San Diego Chicken

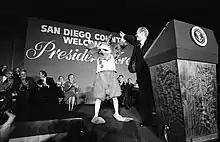
The San Diego Chicken with Gerald Ford during the 1976 presidential election

In March 1974, Giannoulas was hired to wear the first chicken suit; at the time he was a 20-year-old journalism major at San Diego State University. He was originally from Canada but had attended Hoover High School in San Diego. The Chicken's first appearance was a KGB promotion to distribute Easter eggs to children at the San Diego Zoo. After his first appearance, Giannoulas, a lifetime baseball fan, approached the San Diego Padres front office. “I’ll bet I could get into games free in this get up,” he thought. He was allowed to wander throughout the stands at Padres games, and if someone said "lay one on me," The Chicken would "lay" an egg containing a prize via his leggings. He soon took to the field and, he recalled, “discovered a side of my personality I did not know existed, almost a Jekyll and Hyde thing.” Once on the field, he demonstrated a remarkable ability to mime, joke with players and umpires, and connect with fans. Padres’ attendance, which had been the lowest in the league, doubled that summer.